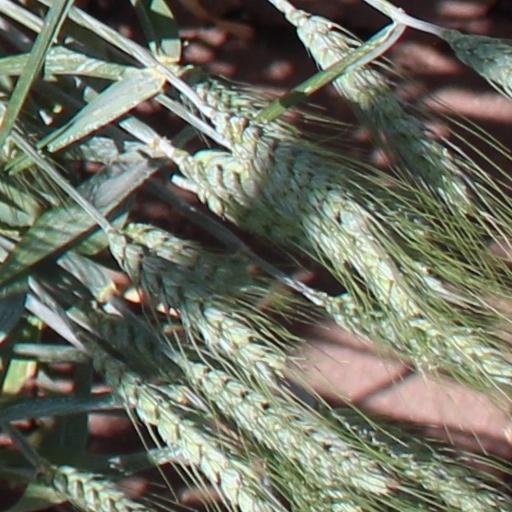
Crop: wheat